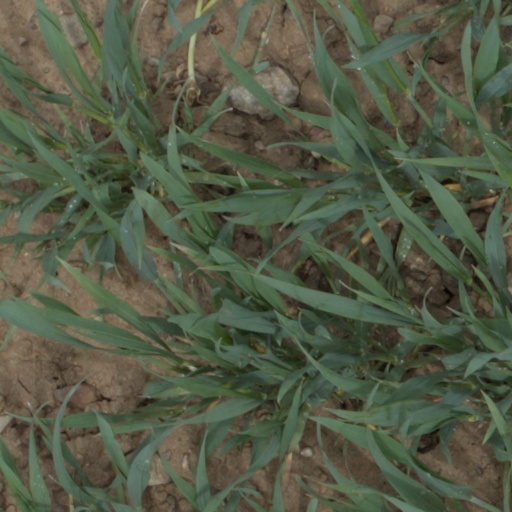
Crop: wheat